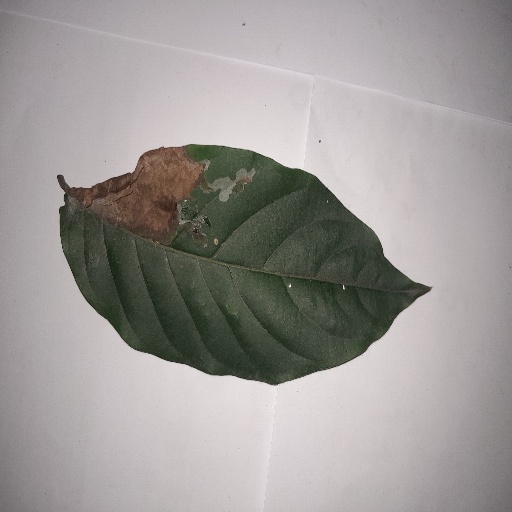
Species: HariTaki
Leaf condition: Bacterial Spot